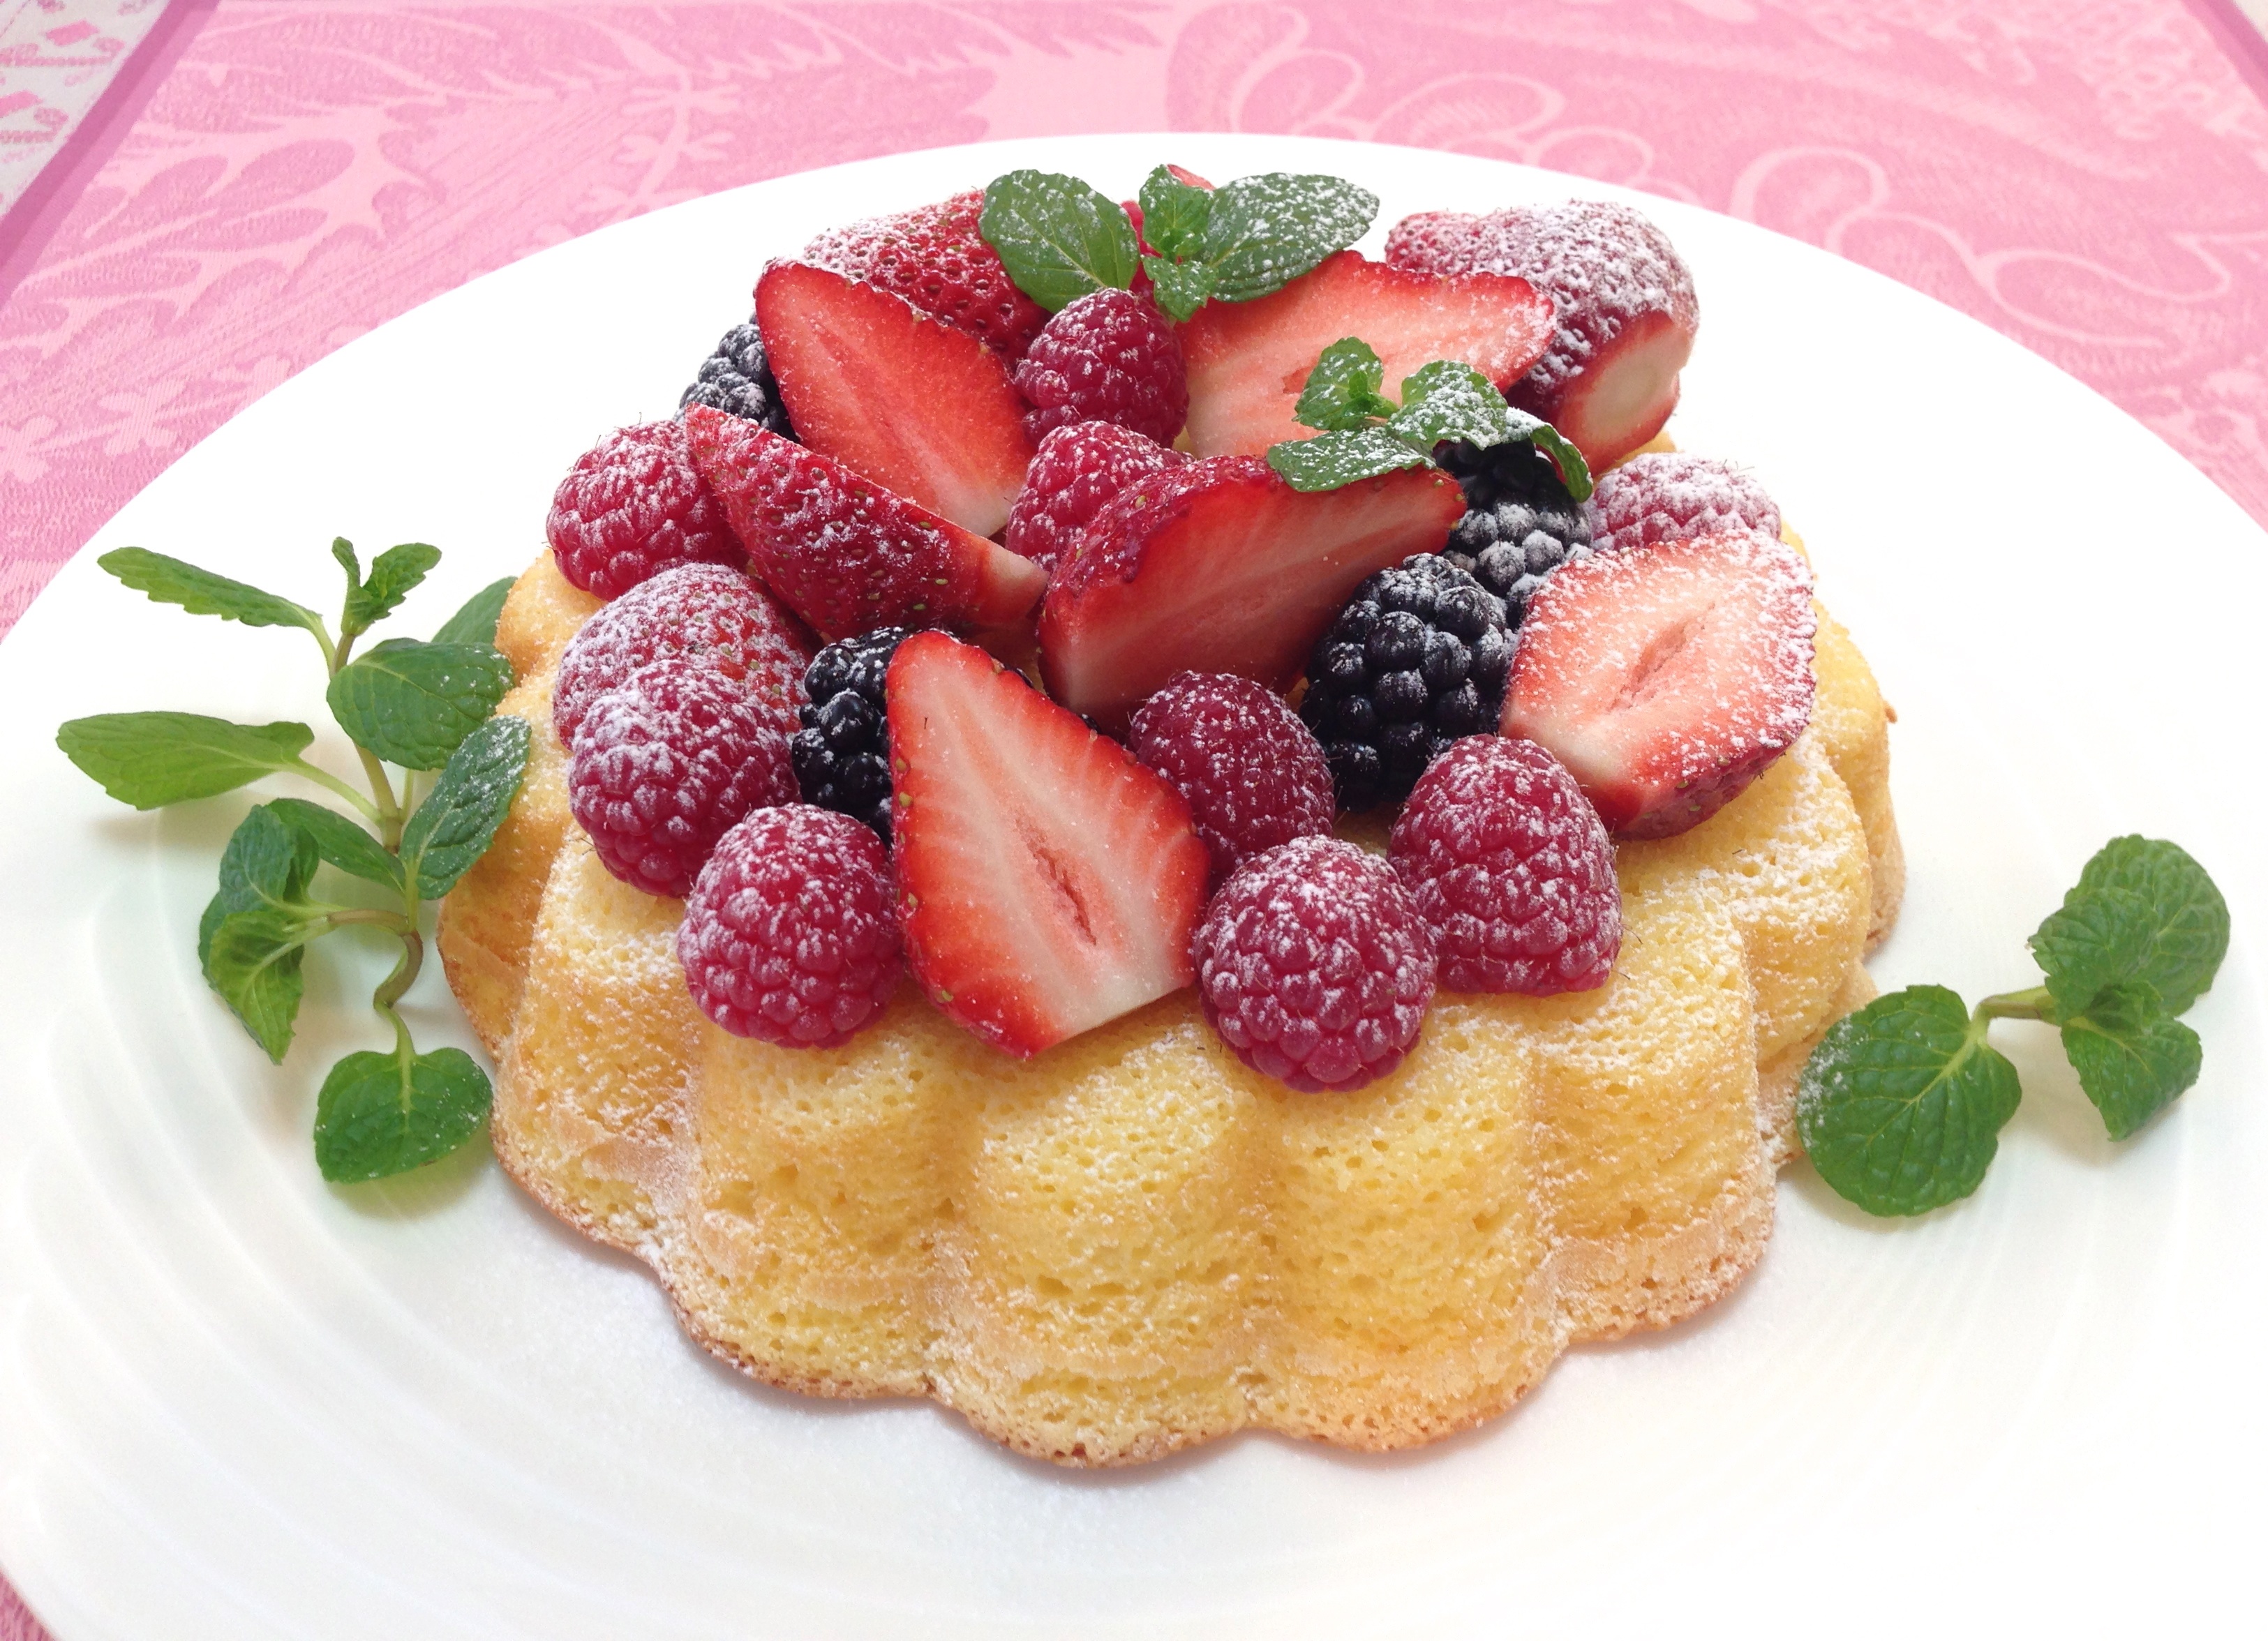
raspberry, dish, meal, food, produce, breakfast, dessert, cake, cheese cake, tulsa, pavlova, frutti di bosco